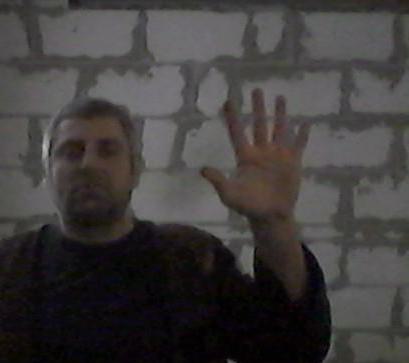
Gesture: palm